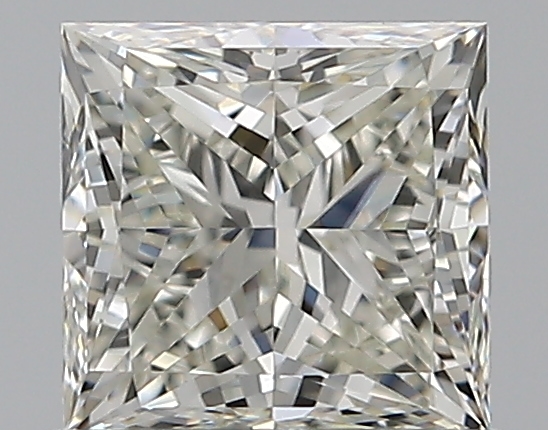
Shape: princess
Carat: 0.7
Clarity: VS1
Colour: J
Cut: EX
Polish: EX
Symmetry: VG
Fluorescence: N
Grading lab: GIA
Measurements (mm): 4.75 x 4.66 x 3.38